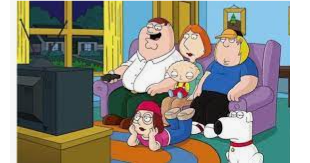
Portrait style: Cartoon Portrait